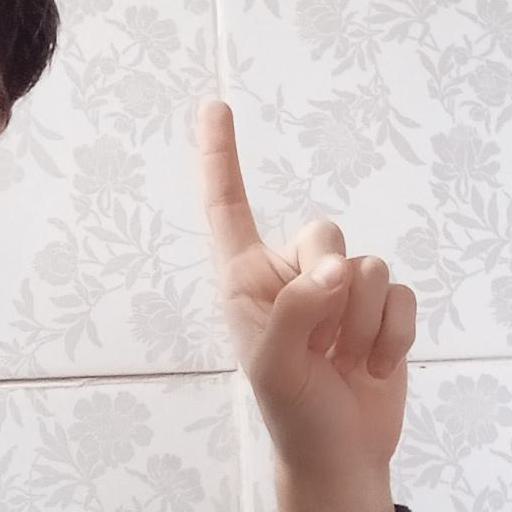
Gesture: one